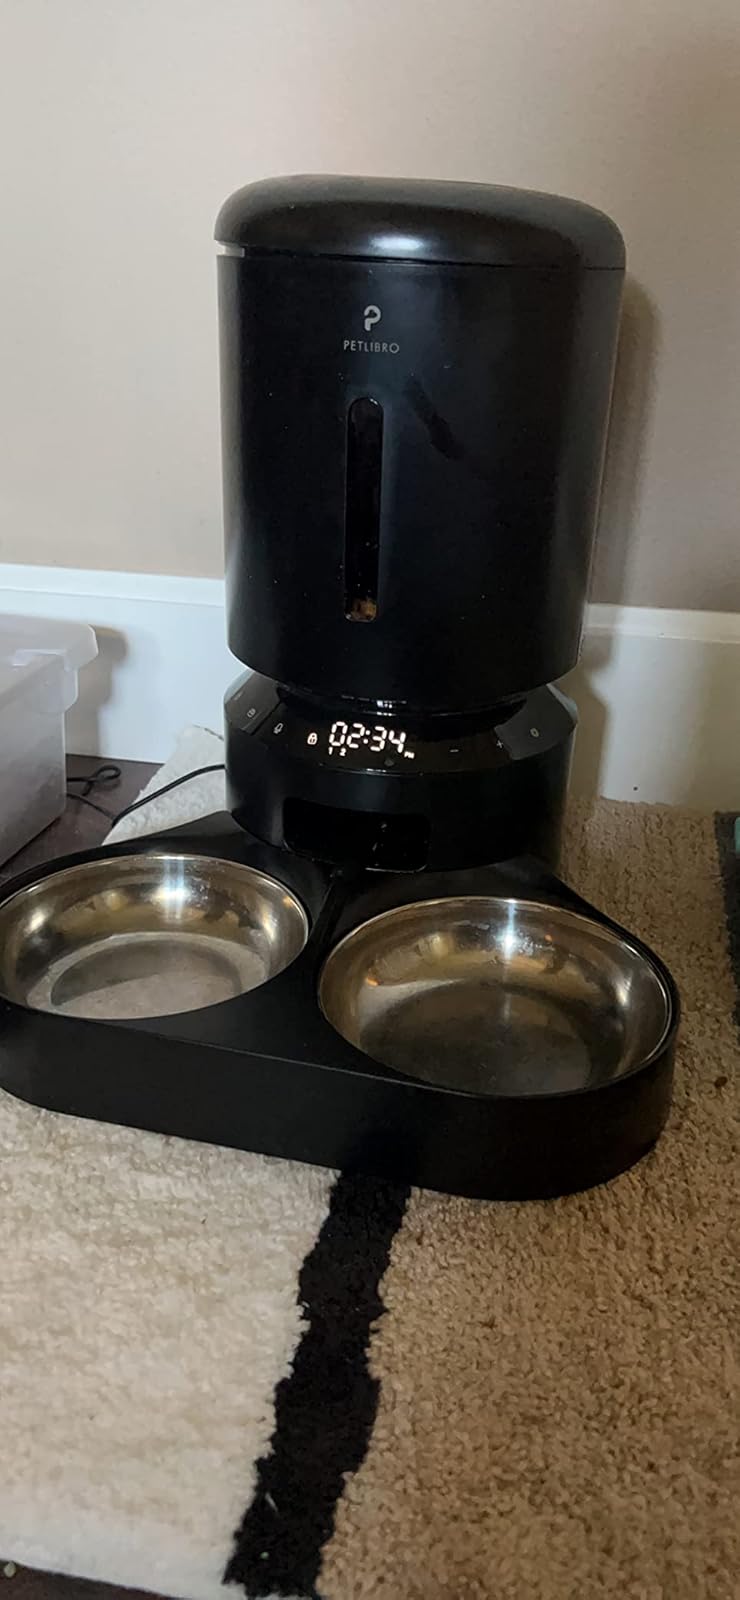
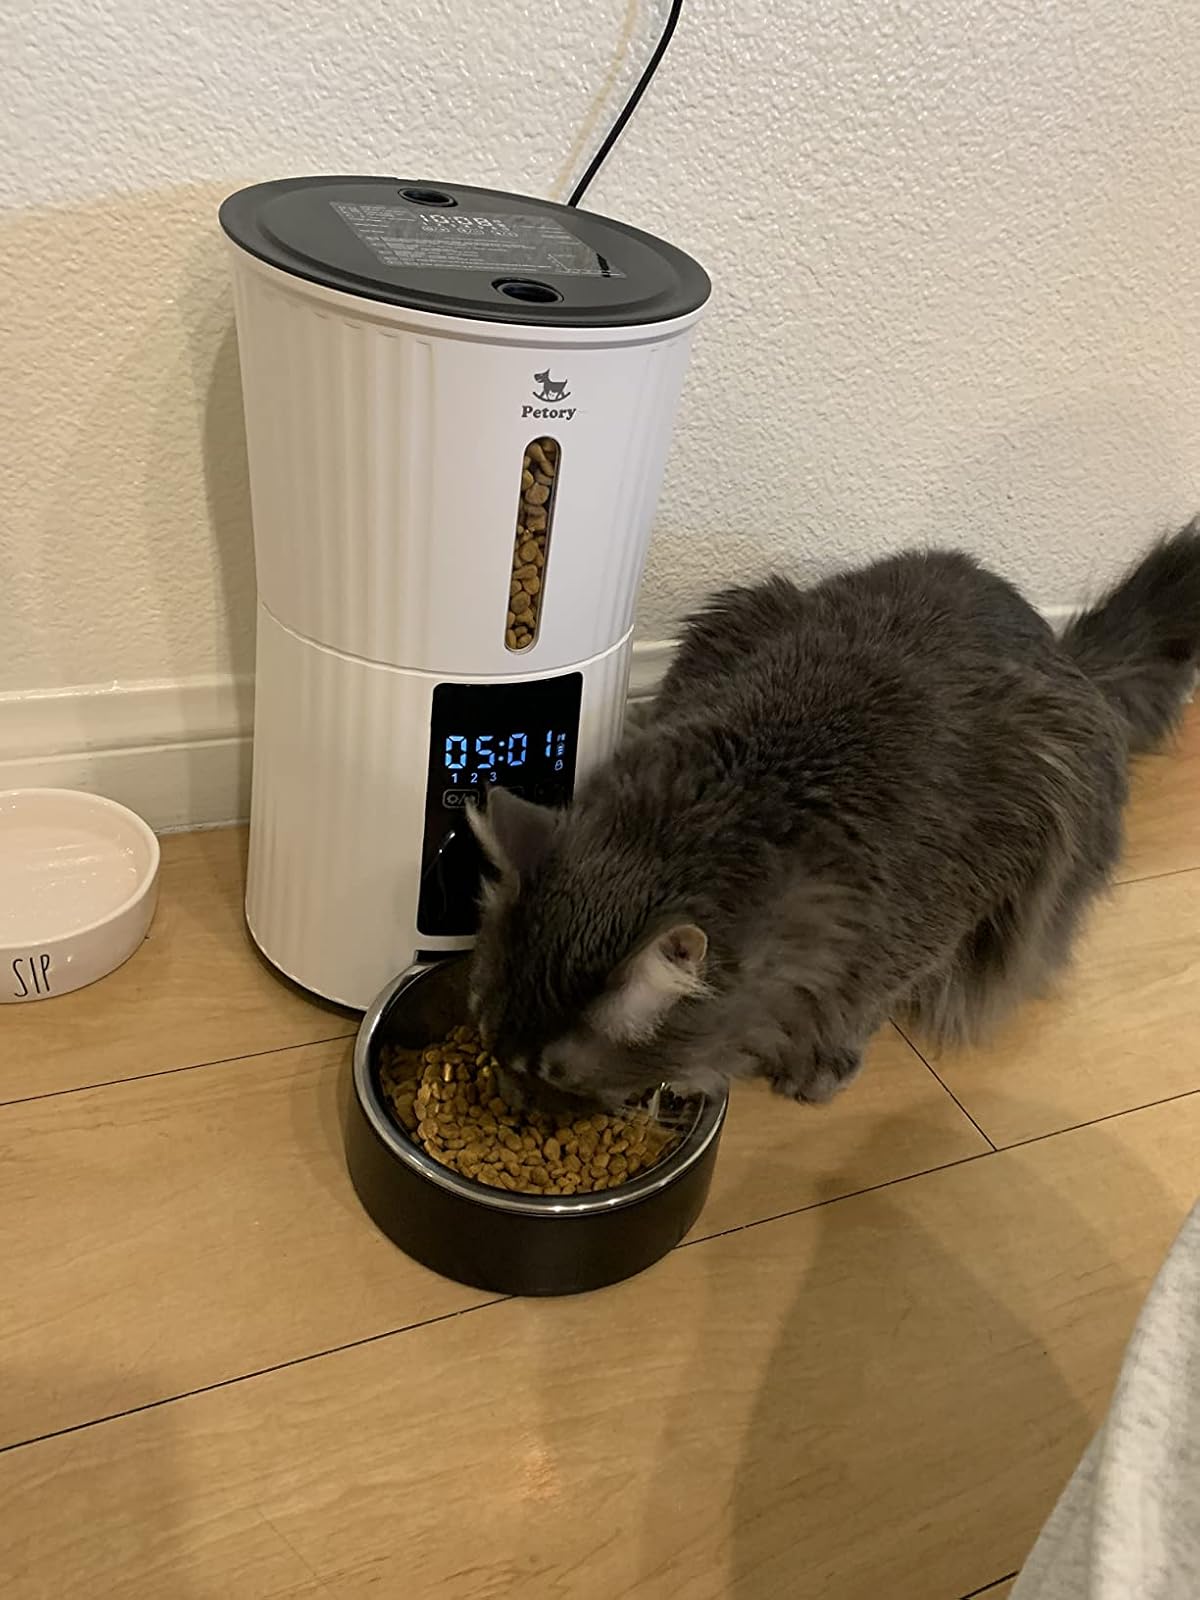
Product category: items_feeder
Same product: no